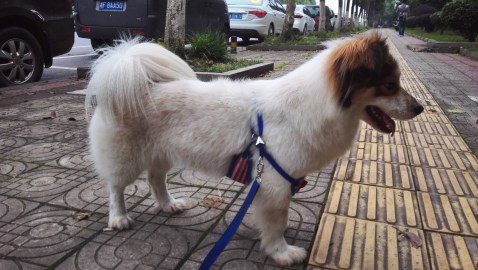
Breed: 806-n000129-papillon